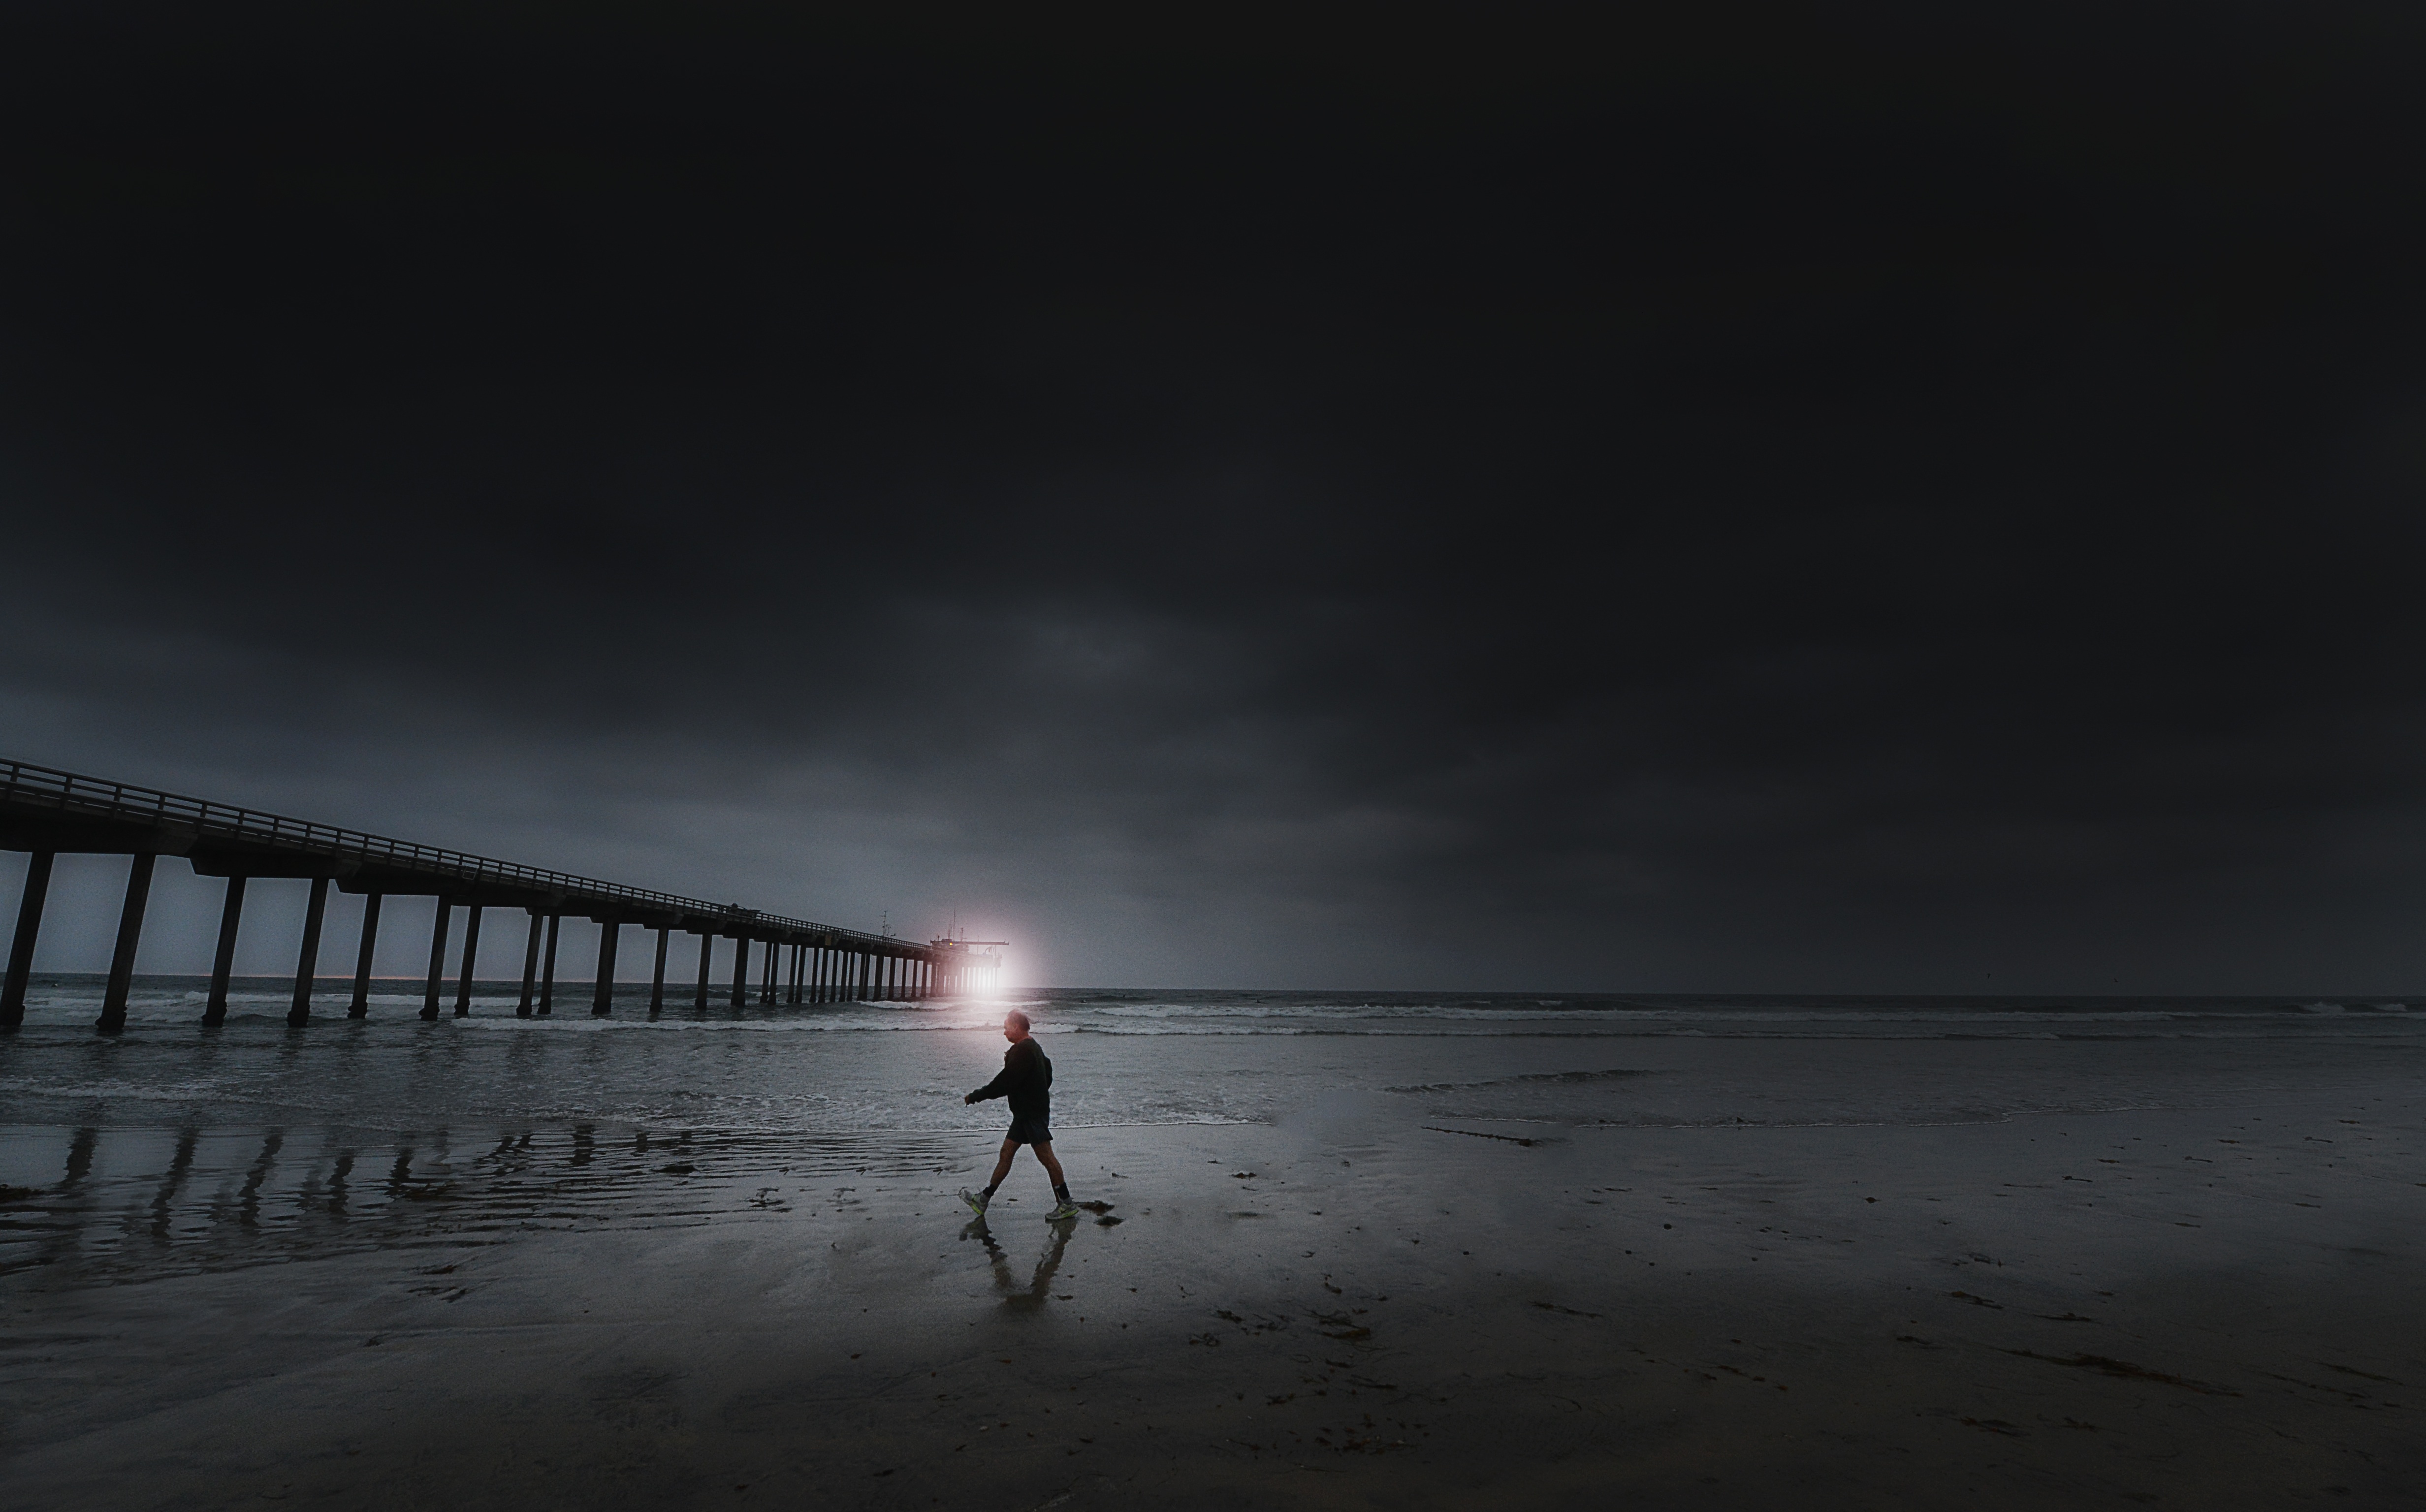
horizon, light, cloud, sky, night, sunlight, morning, wave, atmosphere, dusk, evening, reflection, weather, darkness, black, monochrome, moonlight, atmospheric phenomenon, atmosphere of earth